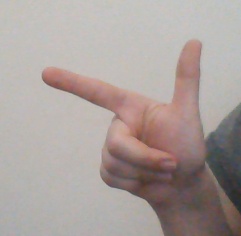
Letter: yaa